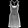
Label: Dress